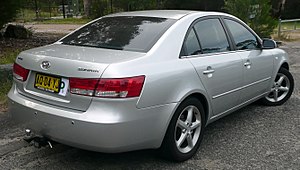
Hyundai Sonata / Sonata NF (2004−2010) / Sikkerhed
Bagfra
Hyundai Sonata er en siden starten af 1985 bygget firedørs sedan fra den sydkoreanske bilfabrikant Hyundai Motor, som tilhører den store mellemklasse. Modelnavnet er afledt af ordet Sonate.